Birding in New York City

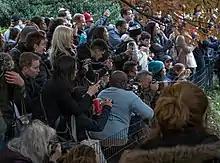
A crowd of people gathered to see the Central Park mandarin duck in November 2018.

Piping plovers are small shorebirds which nest on beaches. Their habitats have largely disappeared in large part due to human development. They were considered endangered in the 1980s, with only 722 nesting pairs remaining. Since then, conservation efforts, which involve fencing off portions of beaches during breeding season, have succeeded in multiplying the population. The plovers are now considered near threatened, and remain vulnerable to a number of dangers. They have several predators, including ghost crabs, other birds like gulls, and raccoons. Their small size and camouflage make them and their nests easy to accidentally harm.